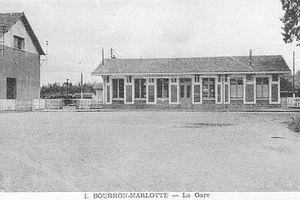
La gare de Bourron-Marlotte - Grez est une gare ferroviaire française des lignes de Moret - Veneux-les-Sablons à Lyon-Perrache et de Bourron-Marlotte - Grez à Malesherbes, située sur le territoire de la commune de Bourron-Marlotte, à proximité de Grez-sur-Loing, dans le département de Seine-et-Marne en région Île-de-France.